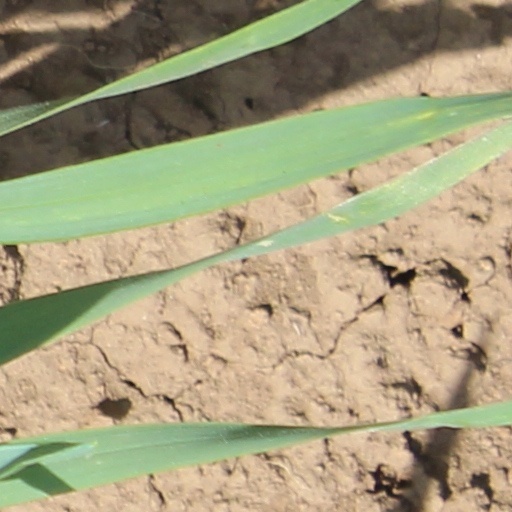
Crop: wheat